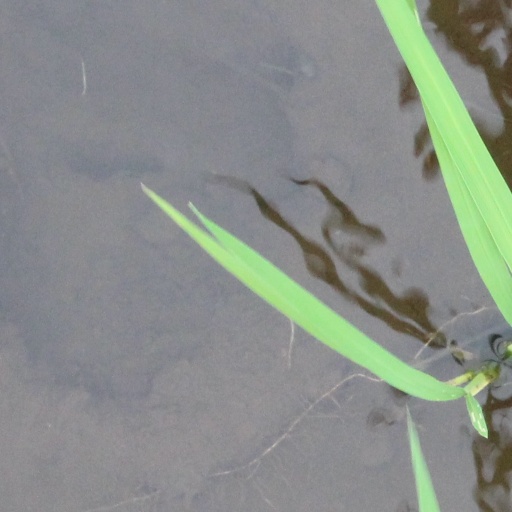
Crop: rice